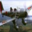
Label: airplane